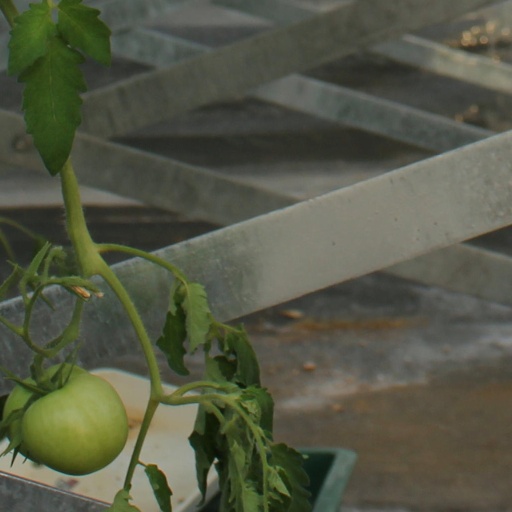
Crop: tomato